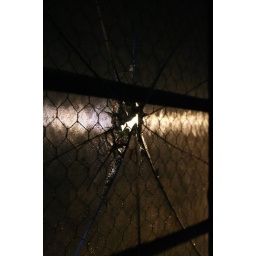
Broken window in an abandoned building in Lorain